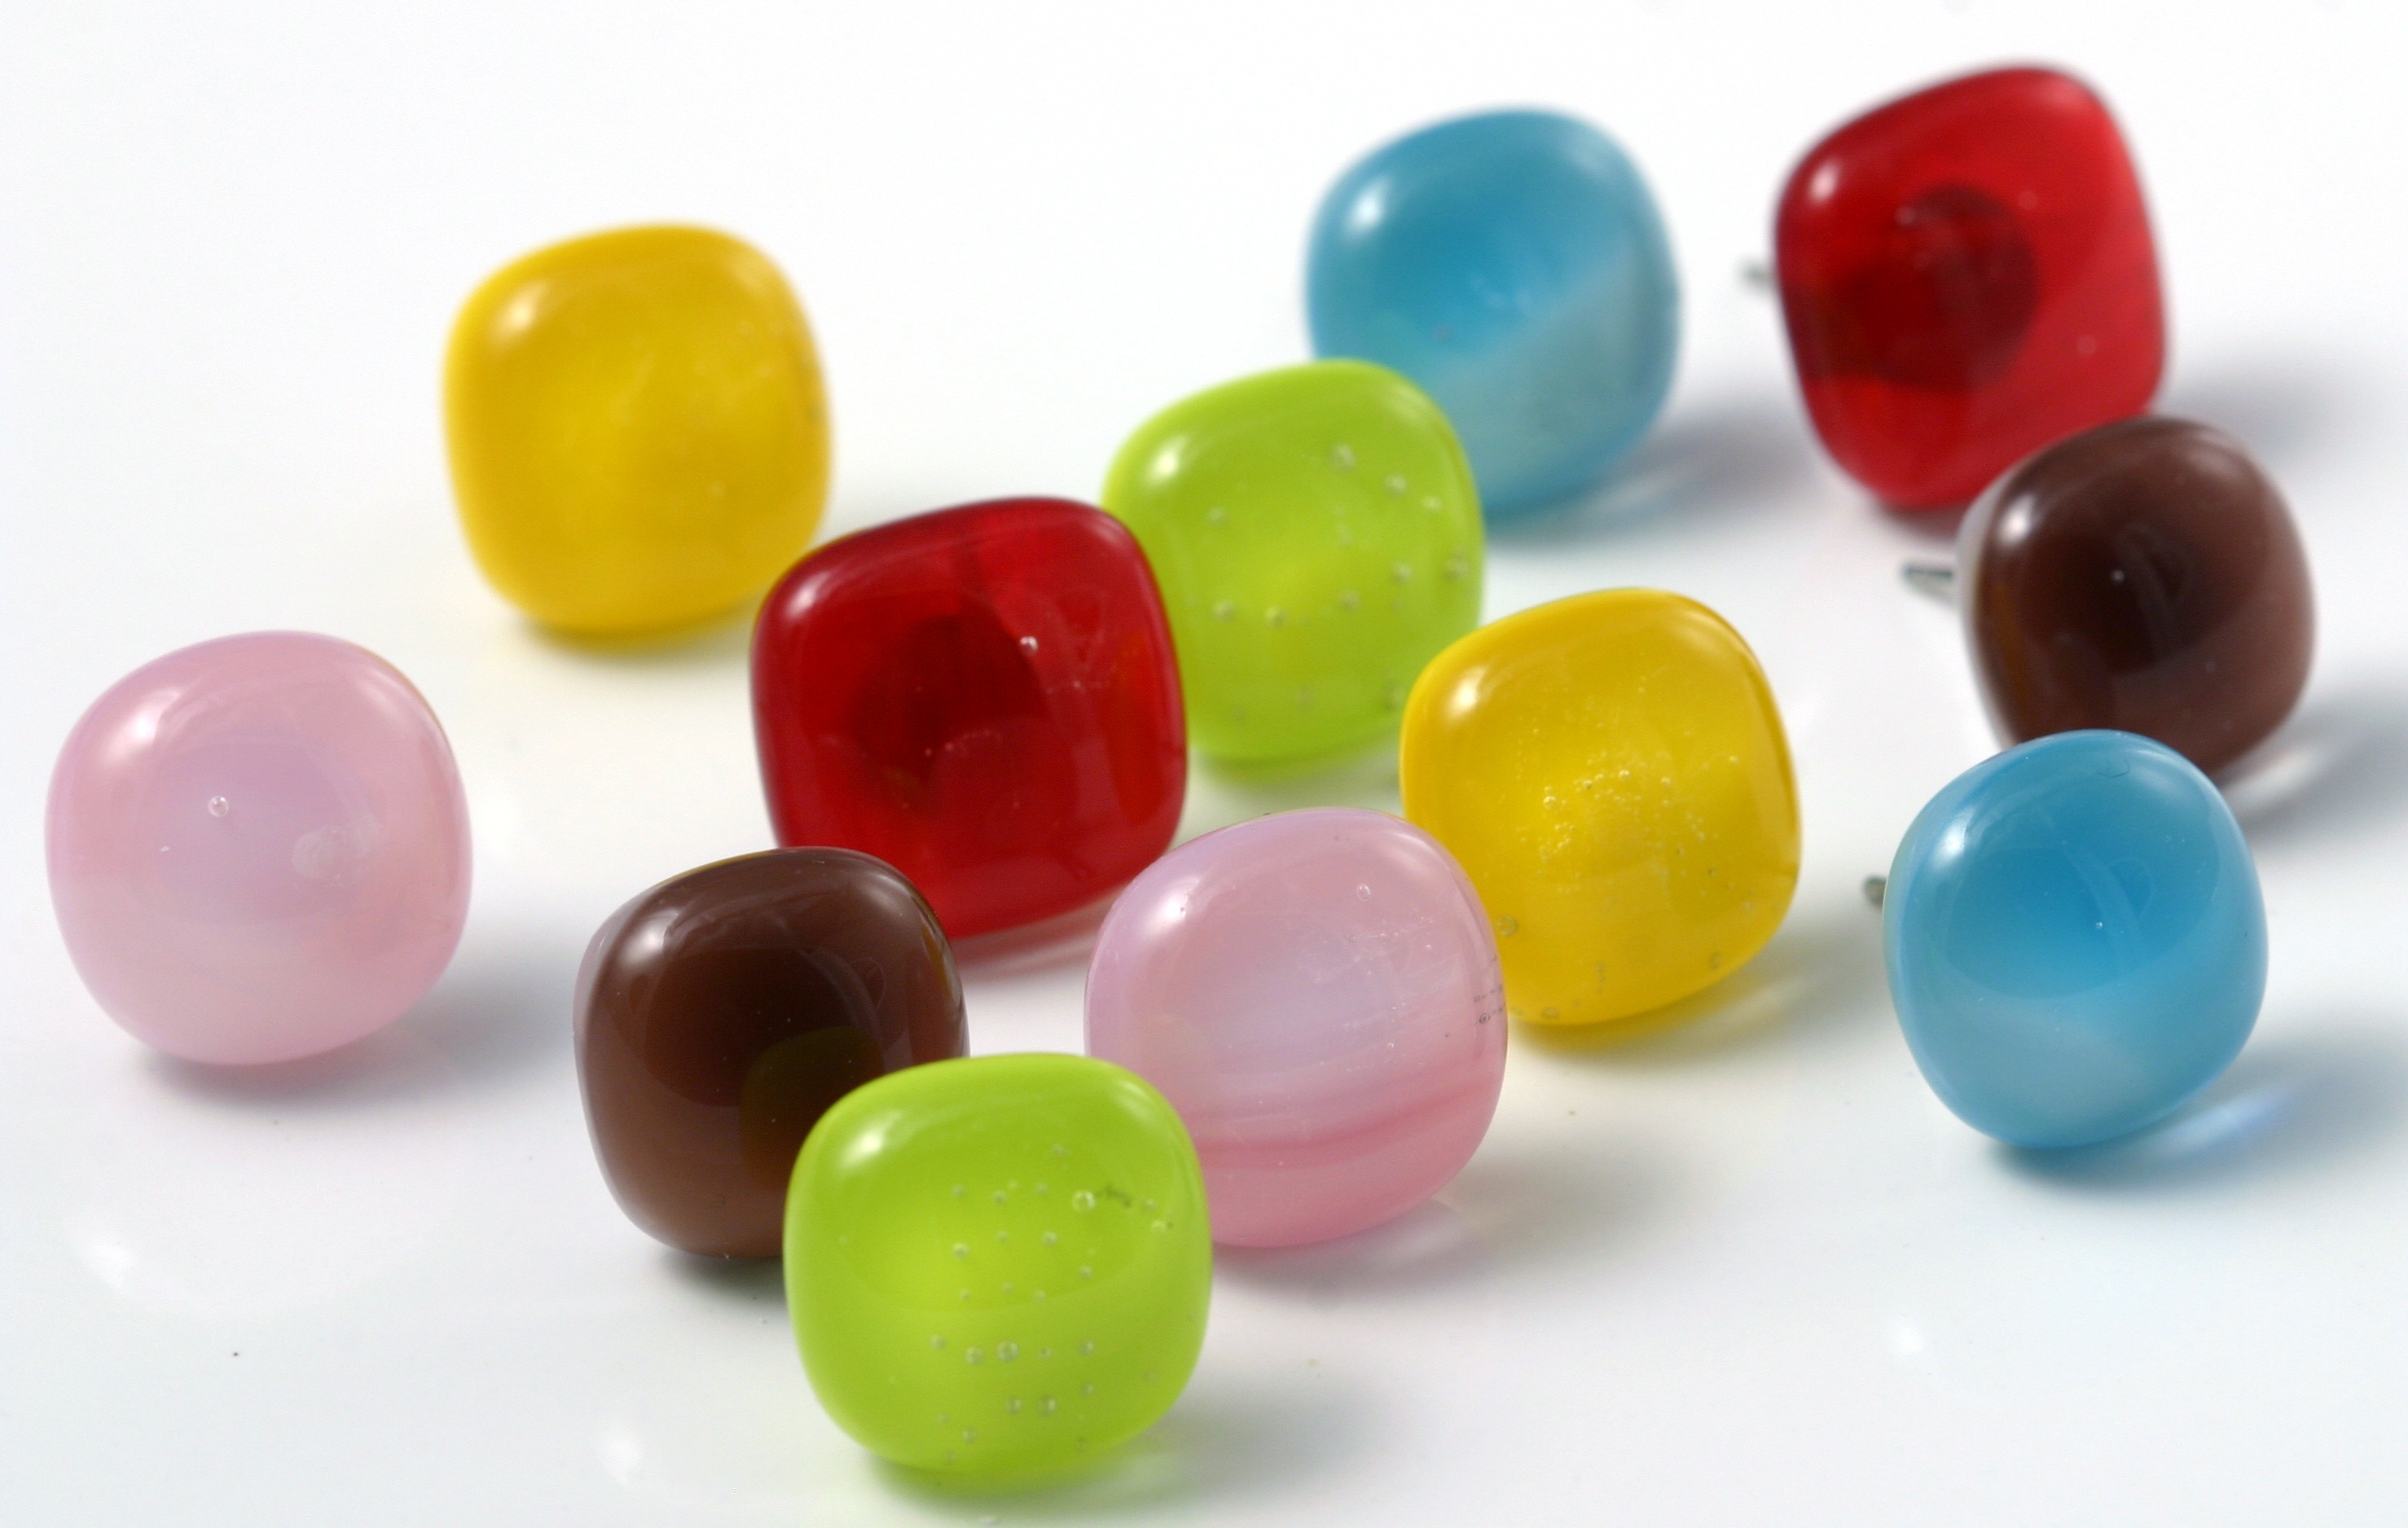
glass, food, shine, fashion, colorful, dessert, toy, jewellery, happy, earrings, accessories, candy, confectionery, jelly bean